The Thin Blue Line (1988 film)

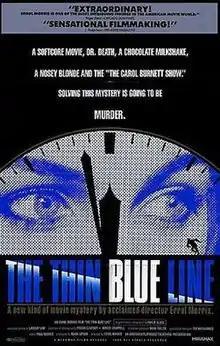
Theatrical poster

The Thin Blue Line is a 1988 American documentary film by Errol Morris, about the trial and conviction of Randall Dale Adams for the 1976 shooting of Dallas police officer Robert W. Wood. Morris became interested in the case while doing research for a film about Dr. James Grigson, a psychiatrist known in Texas as "Dr. Death" for testifying with "100 percent certainty" of a defendant's recidivism in many trials, including that of Randall Adams. The film centers around the "inconsistencies, incongruities and loose ends" of the case, and Morris, through his investigation, not only comes to a different conclusion, but actually obtains an admission of Adams's innocence from the original suspect of the case, David Harris. The "thin blue line" in the title "refers to what Mr. Morris feels is an ironic, mythical image of a protective policeman on the other side of anarchy".